National Cycle Route 51

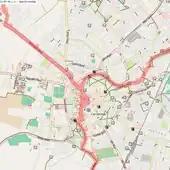
NCR 51 route through Cambridge city centre

Cambridge | Girton | Swavesey | Huntingdon | Sandy | Bedford